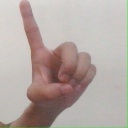
अक्षर: ड